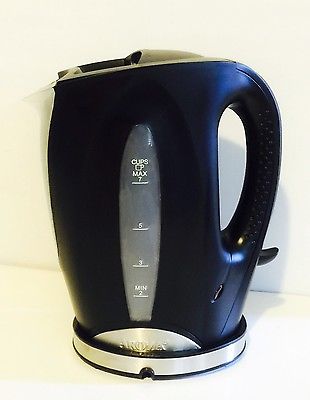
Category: kettle